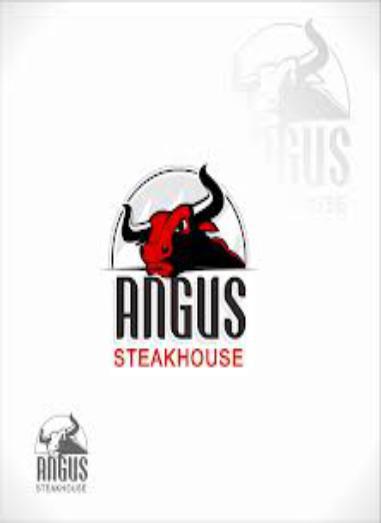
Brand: Black Angus Steakhouse
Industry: Food